Coen brothers

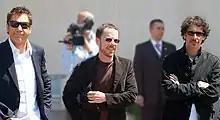
With Javier Bardem at the 2007 Cannes Film Festival

"No Country for Old Men", released in November 2007, closely follows the 2005 novel of the same name by Cormac McCarthy. Vietnam veteran Llewelyn Moss (Josh Brolin), living near the Texas/Mexico border, stumbles upon, and decides to take, two million dollars in drug money. He must then go on the run to avoid those trying to recover the money, including sociopathic killer Anton Chigurh (Javier Bardem), who confounds both Llewelyn and local sheriff Ed Tom Bell (Tommy Lee Jones). The plotline is a return to noir themes, but in some respects it was a departure for the Coens; with the exception of Stephen Root, none of the stable of regular actors appears in the film. "No Country" received nearly universal critical praise, garnering a 94% "Fresh" rating at Rotten Tomatoes. It won four Academy Awards, including Best Picture, Best Director and Best Adapted Screenplay, all of which were received by the Coens, as well as Best Supporting Actor received by Bardem. The Coens, as "Roderick Jaynes", were also nominated for Best Editing, but lost. It was the first time since 1961 (when Jerome Robbins and Robert Wise won for "West Side Story") that two directors received the Academy Award for Best Director at the same time.